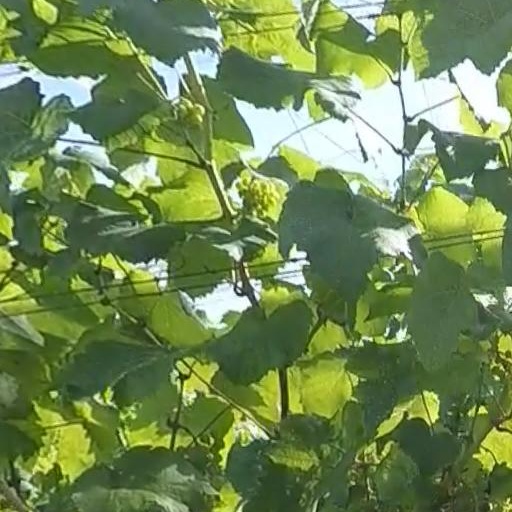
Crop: grape